Steam car

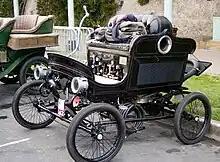
1902 Toledo steam car

Attempts were made to bring more advanced steam cars on the market, the most remarkable being the Doble Steam Car which shortened start-up time very noticeably by incorporating a highly efficient monotube steam generator to heat a much smaller quantity of water along with effective automation of burner and water feed control. By 1923, Doble's steam cars could be started from cold with the turn of a key and driven off in 40 seconds or less. When the boiler had achieved maximum working pressure, the burner would cut out until pressure had fallen to a minimum level, whereupon it would reignite; by this means the car could achieve around 15 miles per gallon (18.8 liters/100 km) of kerosene despite its weight in excess of . Ultimately, despite their undoubted qualities, Doble cars failed due to poor company organization and high initial cost.